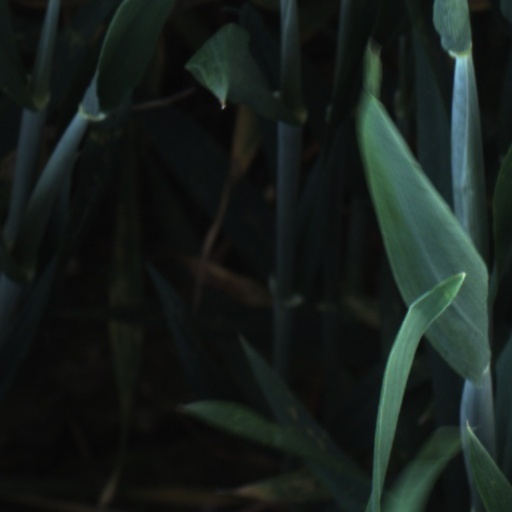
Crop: wheat